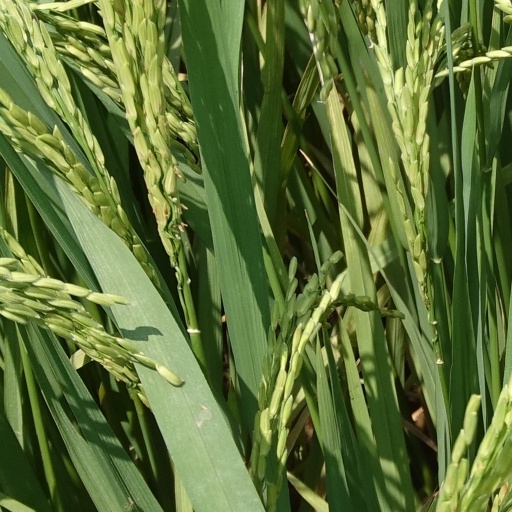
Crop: rice